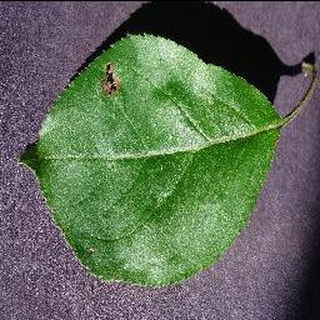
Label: apple_black_rot